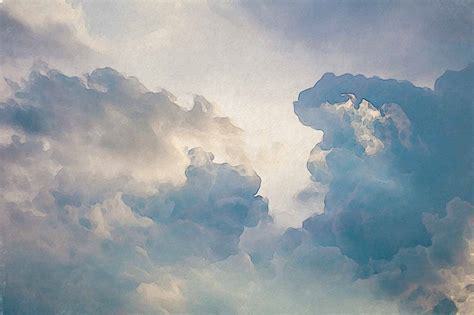
Brand: ON
Model: Cloud